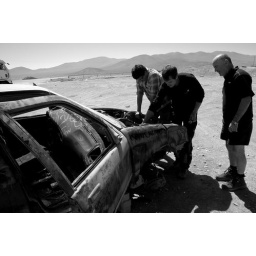
Leo rescues an AC/DC converter from an abandoned car by the side of the road in the desert.